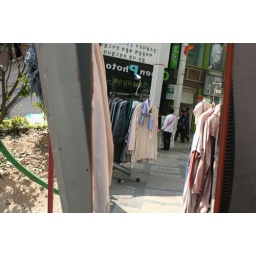
clothing racks in mirror